BNC connector

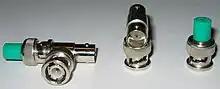
BNC tee connectors with resistive load terminators

The BNC connector is used for analog composite video and digital video interconnects on commercial video devices. Consumer electronics devices with RCA connector jacks can be used with BNC-only commercial video equipment by inserting an adapter. BNC connectors were commonly used on 10base2 thin Ethernet network cables and network cards. BNC connections can also be found in recording studios. Digital recording equipment uses the connection for synchronization of various components via the transmission of word clock timing signals.